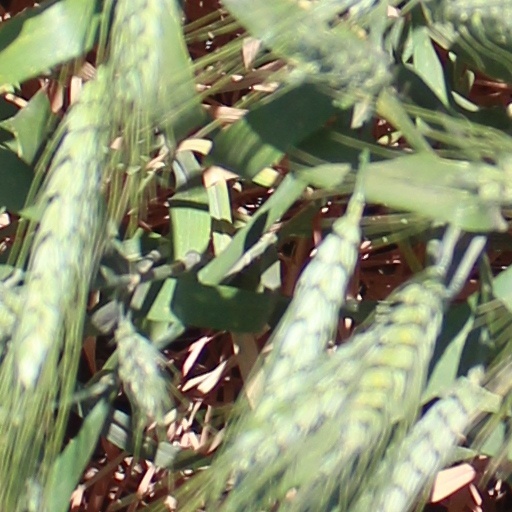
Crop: wheat